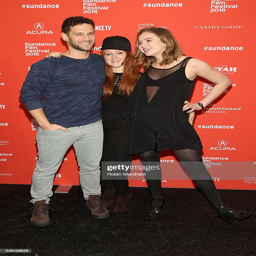
actor , film producer and actor attend the premiere during festival .